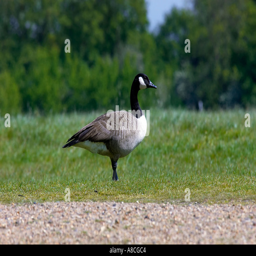
biological species in a park